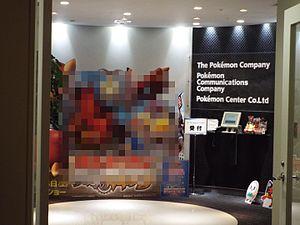
The Pokémon Company est la coentreprise qui gère la marque Pokémon à travers le monde.